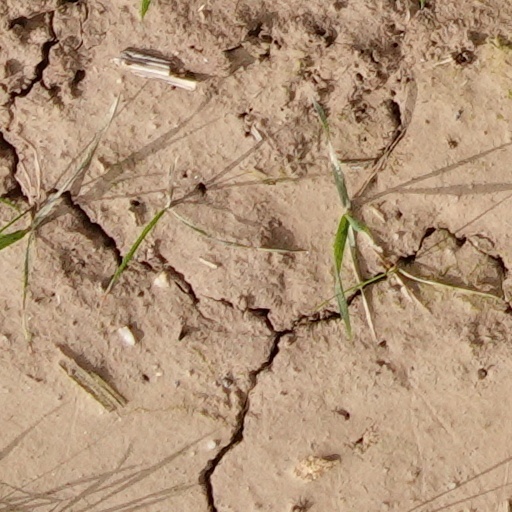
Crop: wheat